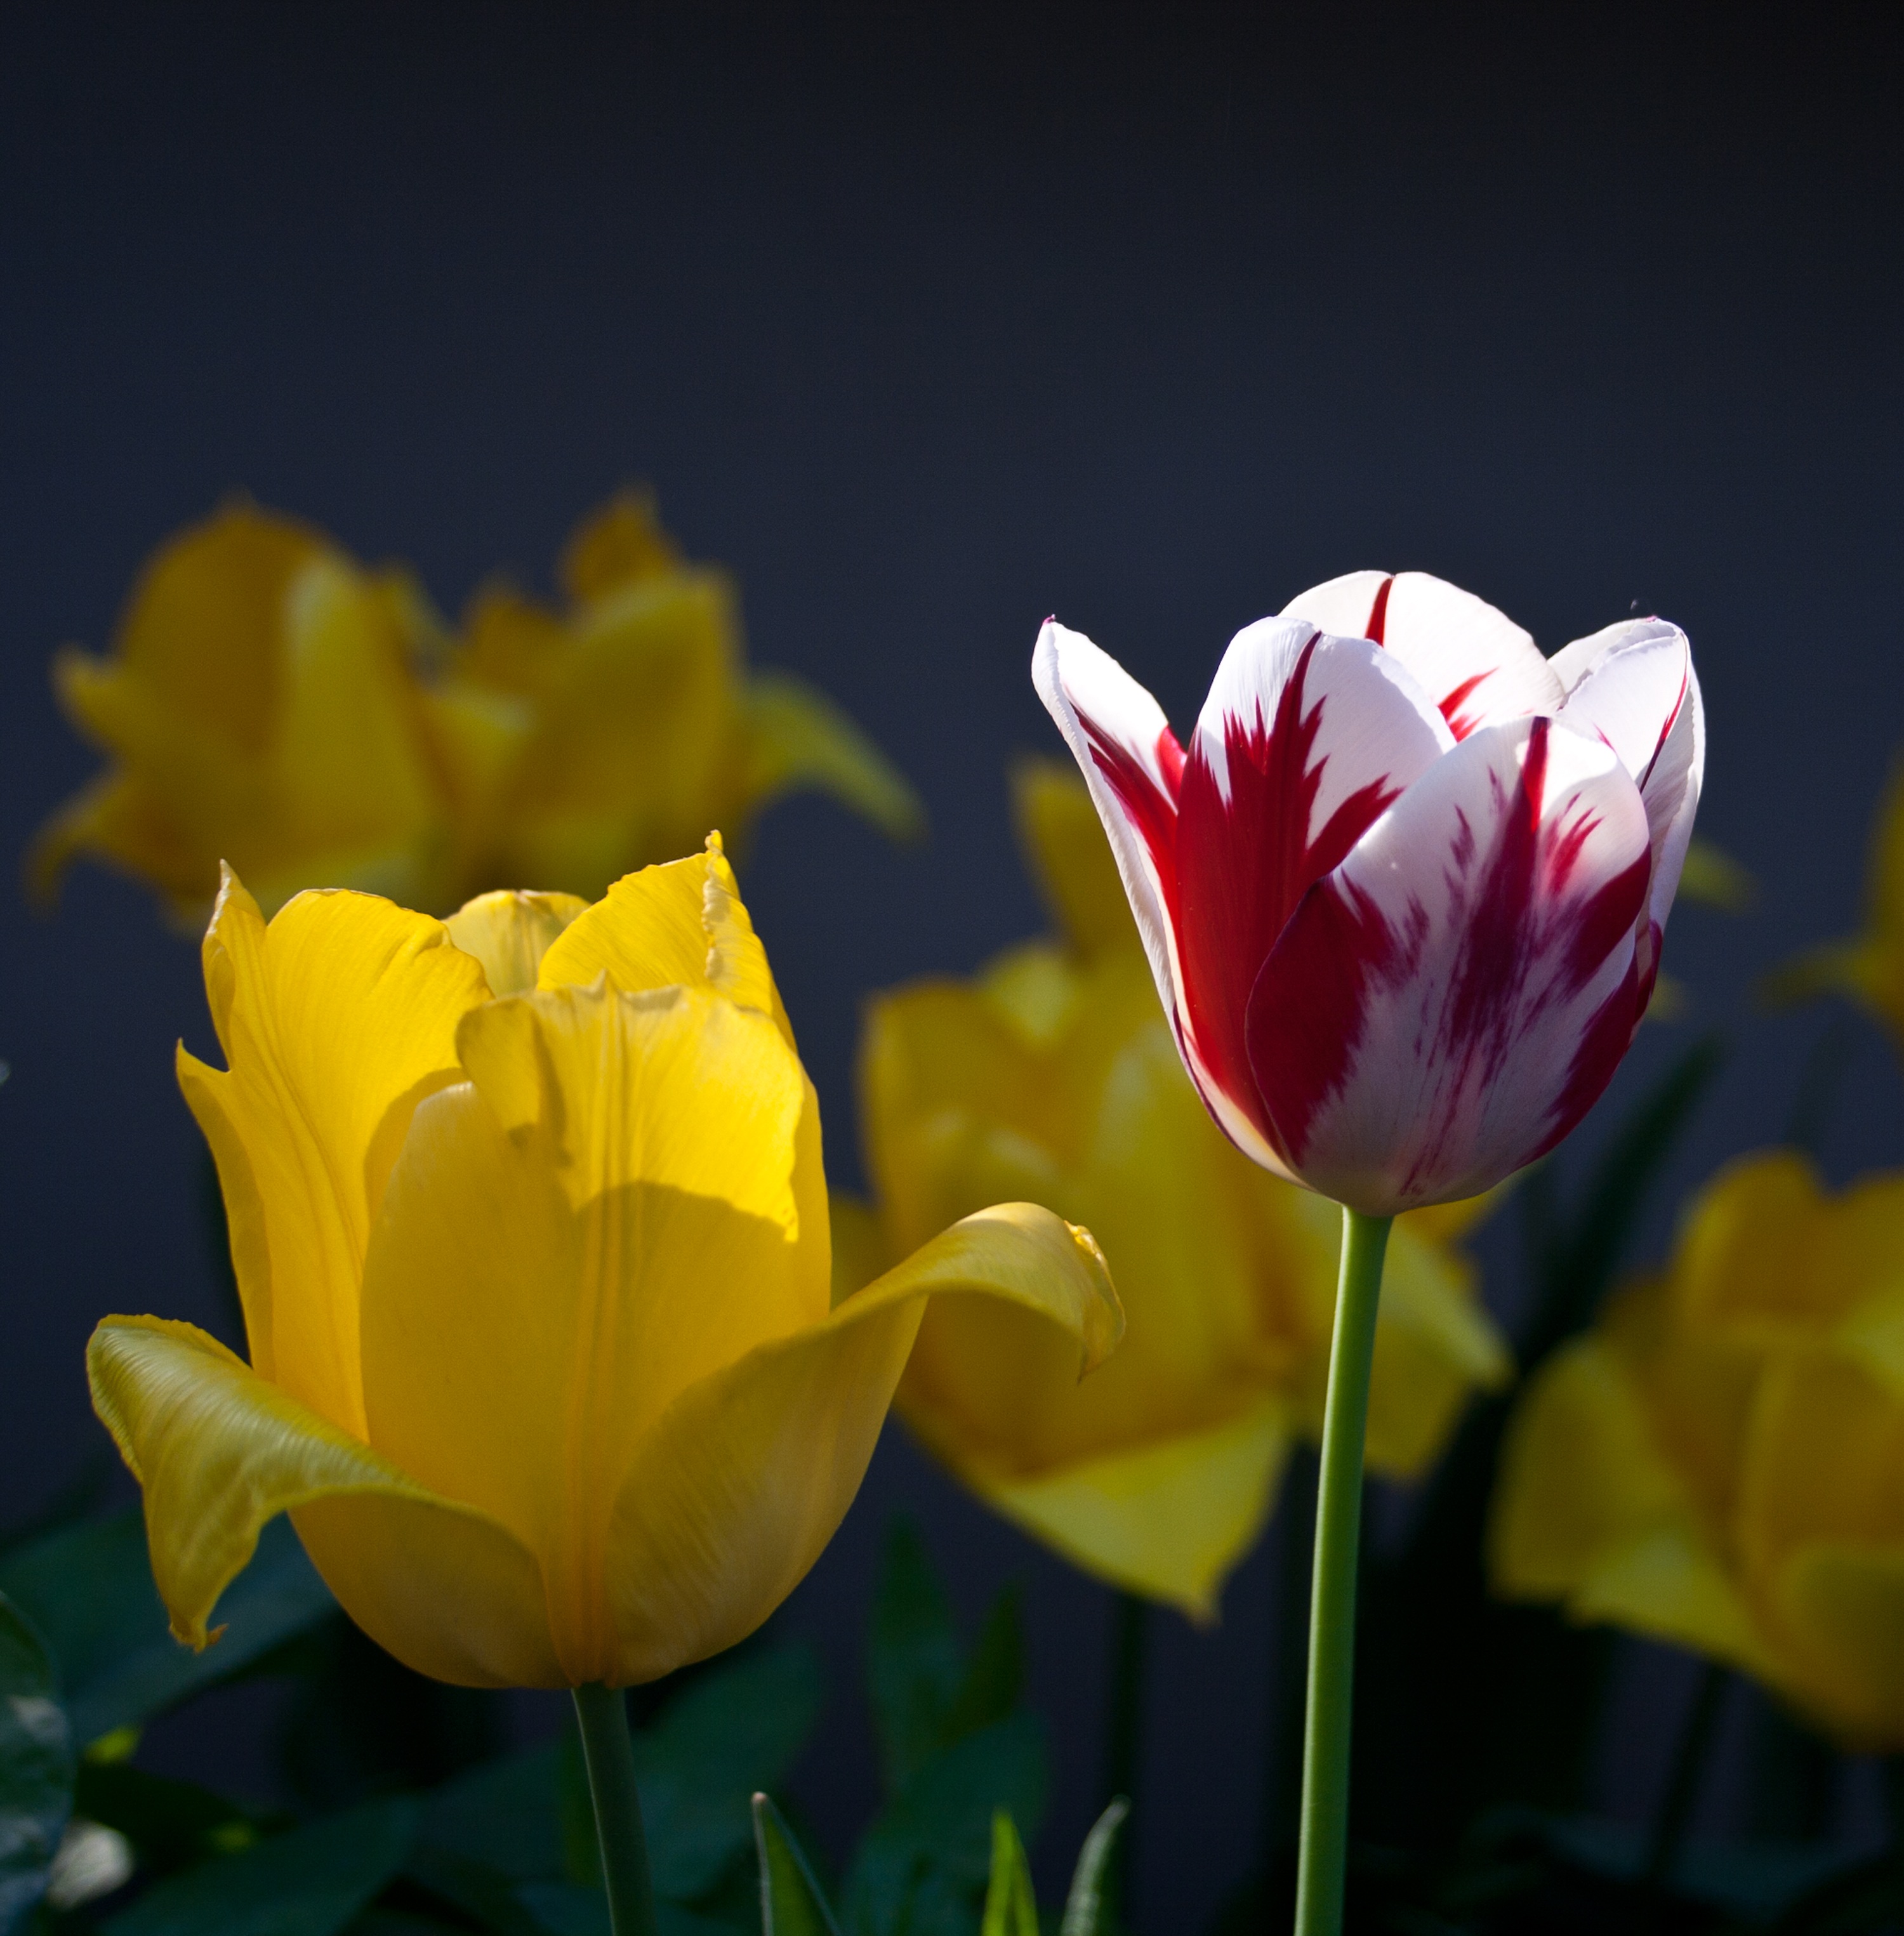
plant, flower, petal, bloom, tulip, yellow, garden, flora, tulips, spring flower, macro photography, flamed, flowering plant, plant stem, land plant